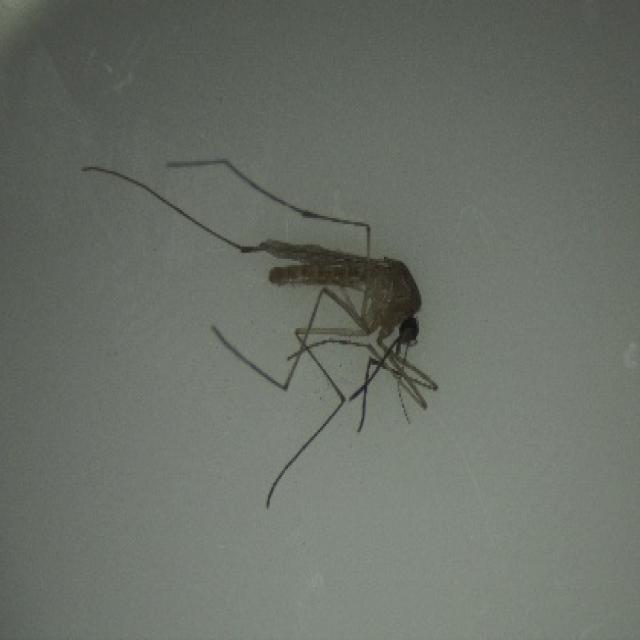
Species: culex_pipiens